Henry Tyrell-Smith

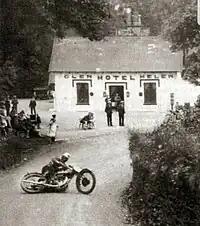
Henry Tyrell-Smith crashing at Glen Helen during the 1929 Senior TT

In the 1929 IOM Senior TT Tyrell-Smith began in the lead, and by the fourth lap was more than three minutes ahead. Then he crashed at Glen Helen, allowing a number of bikes to pass before he could rejoin, and this put Tim Hunt, on a Norton, in front. When Hunt had problems, Sunbeam's Charlie Dodson moved into the lead. Interest then began to focus on Tyrell-Smith, who, riding furiously, was making up time on the leaders. Dodson won, with his teammate Alec Bennett more than four minutes behind, and Tyrell-Smith only 50 seconds behind him, taking third. When he was examined after the race, it was found that he had leg injuries and three cracked ribs. The Rudge team of those years consisted of competition manager Graham Walker, with Ernie Nott, and H.G. Tyrell Smith.